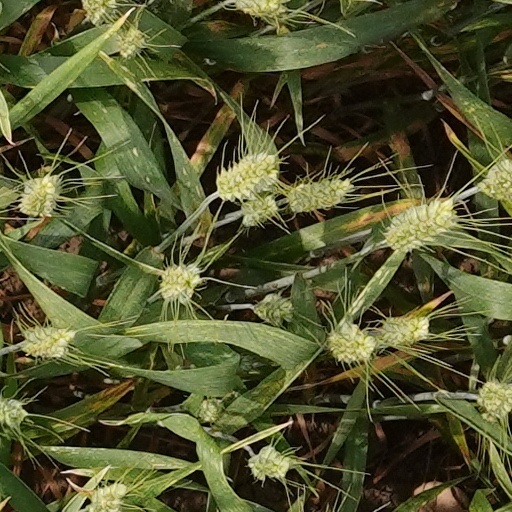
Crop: wheat